New York & Pennsylvania Railroad

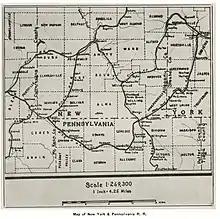
Map showing route of New York & Pennsylvania Railroad

Between Canisteo and Rexville the New York & Pennsylvania used the grading done in 1872–1873 for the unbuilt and scandal-ridden Rochester, Hornellsville, and Pine Creek Railroad (RHP). Construction of that railroad came to a halt at the Panic of 1873.